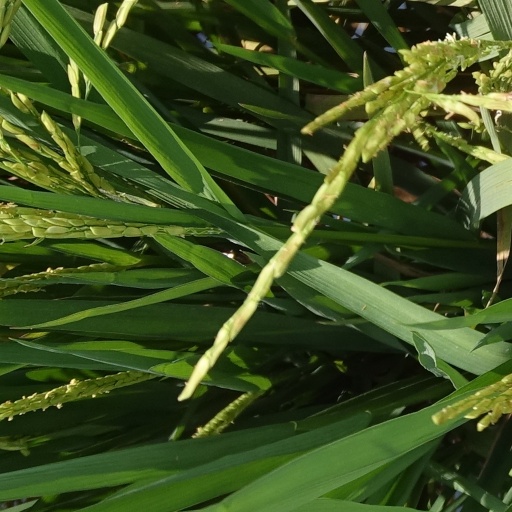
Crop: rice